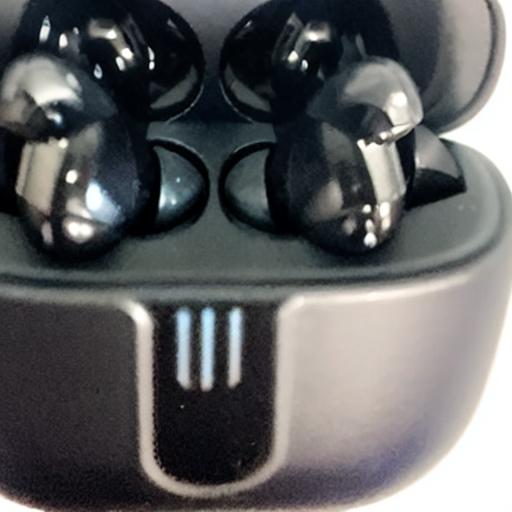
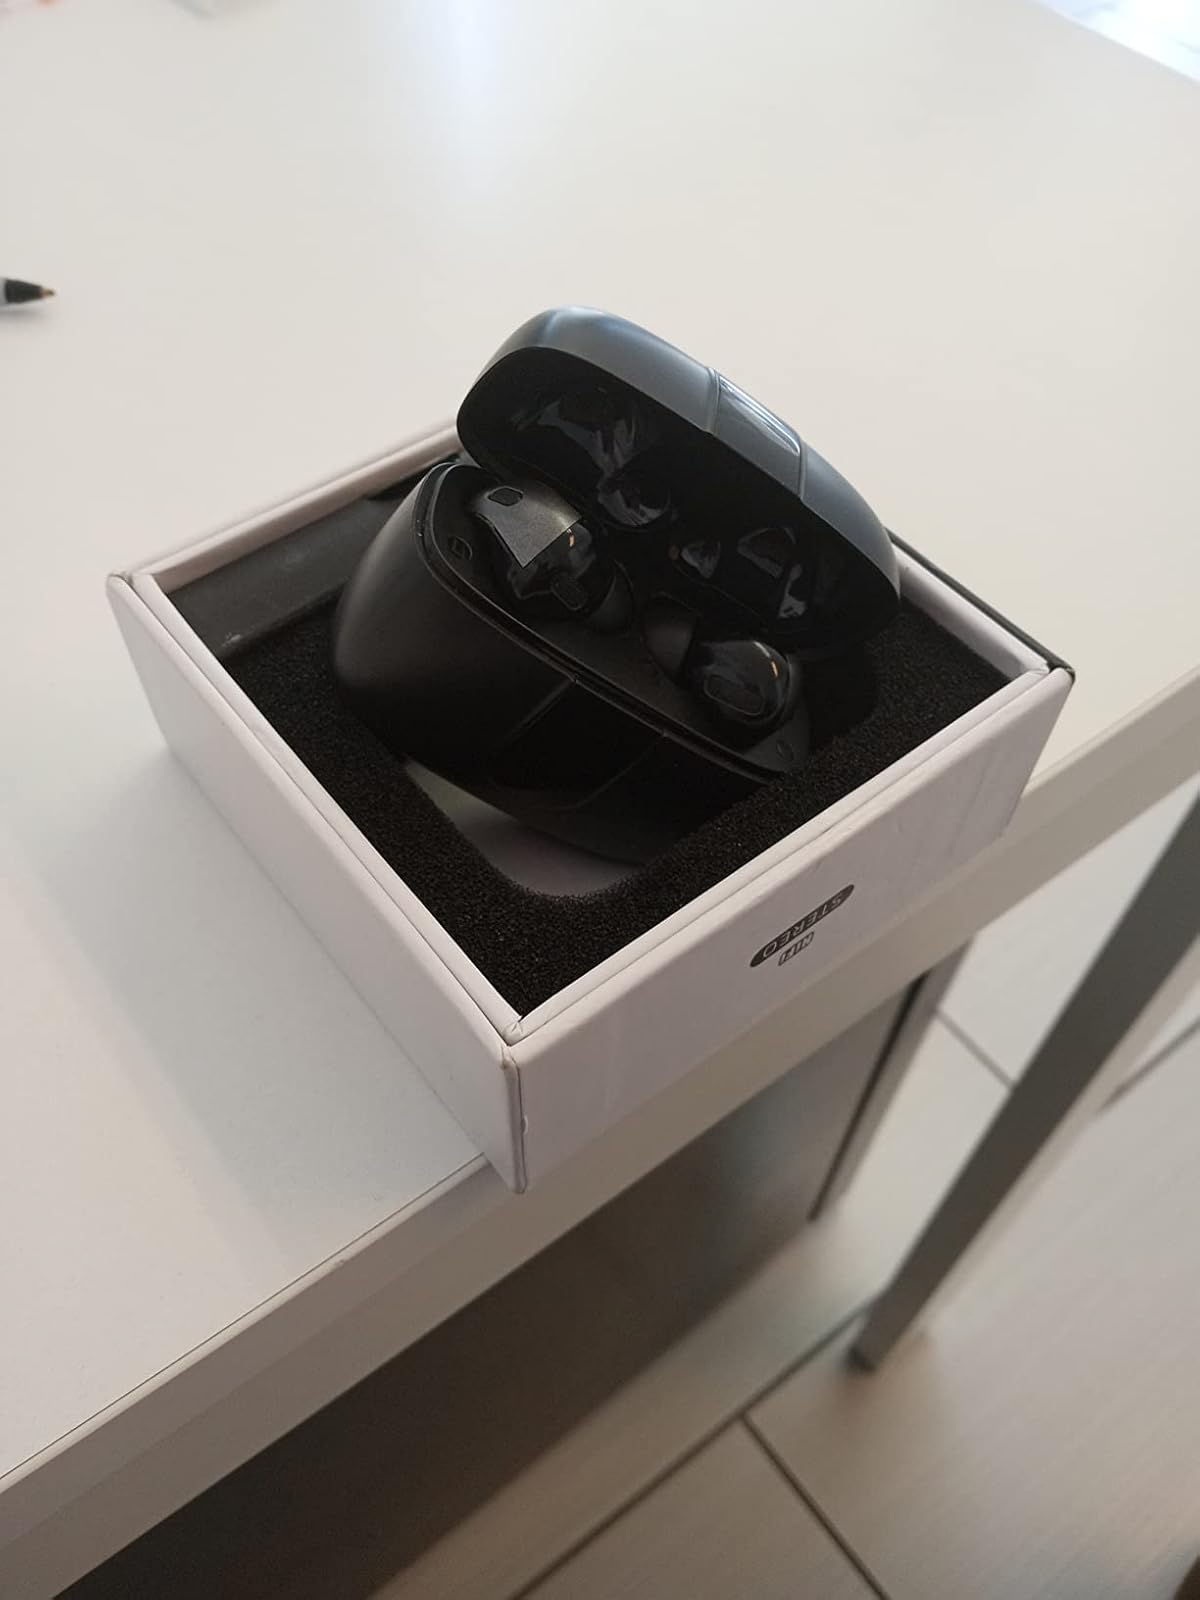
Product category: earbuds
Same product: no